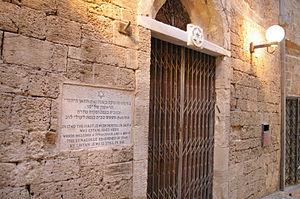
Hostellerie juive de Jaffa
L'histoire des Juifs en terre d'Israël se développe sur près de 3000 ans et témoigne, malgré la dispersion des Juifs, de l'importance particulière, pour eux, de la terre d'Israël.